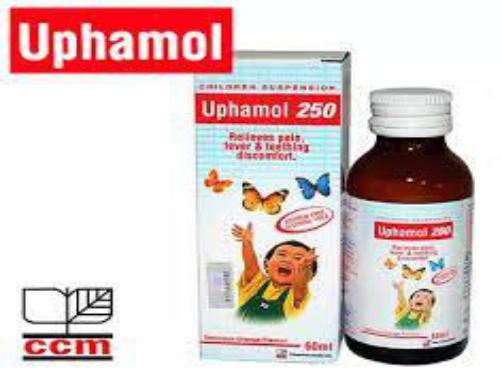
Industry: Medical